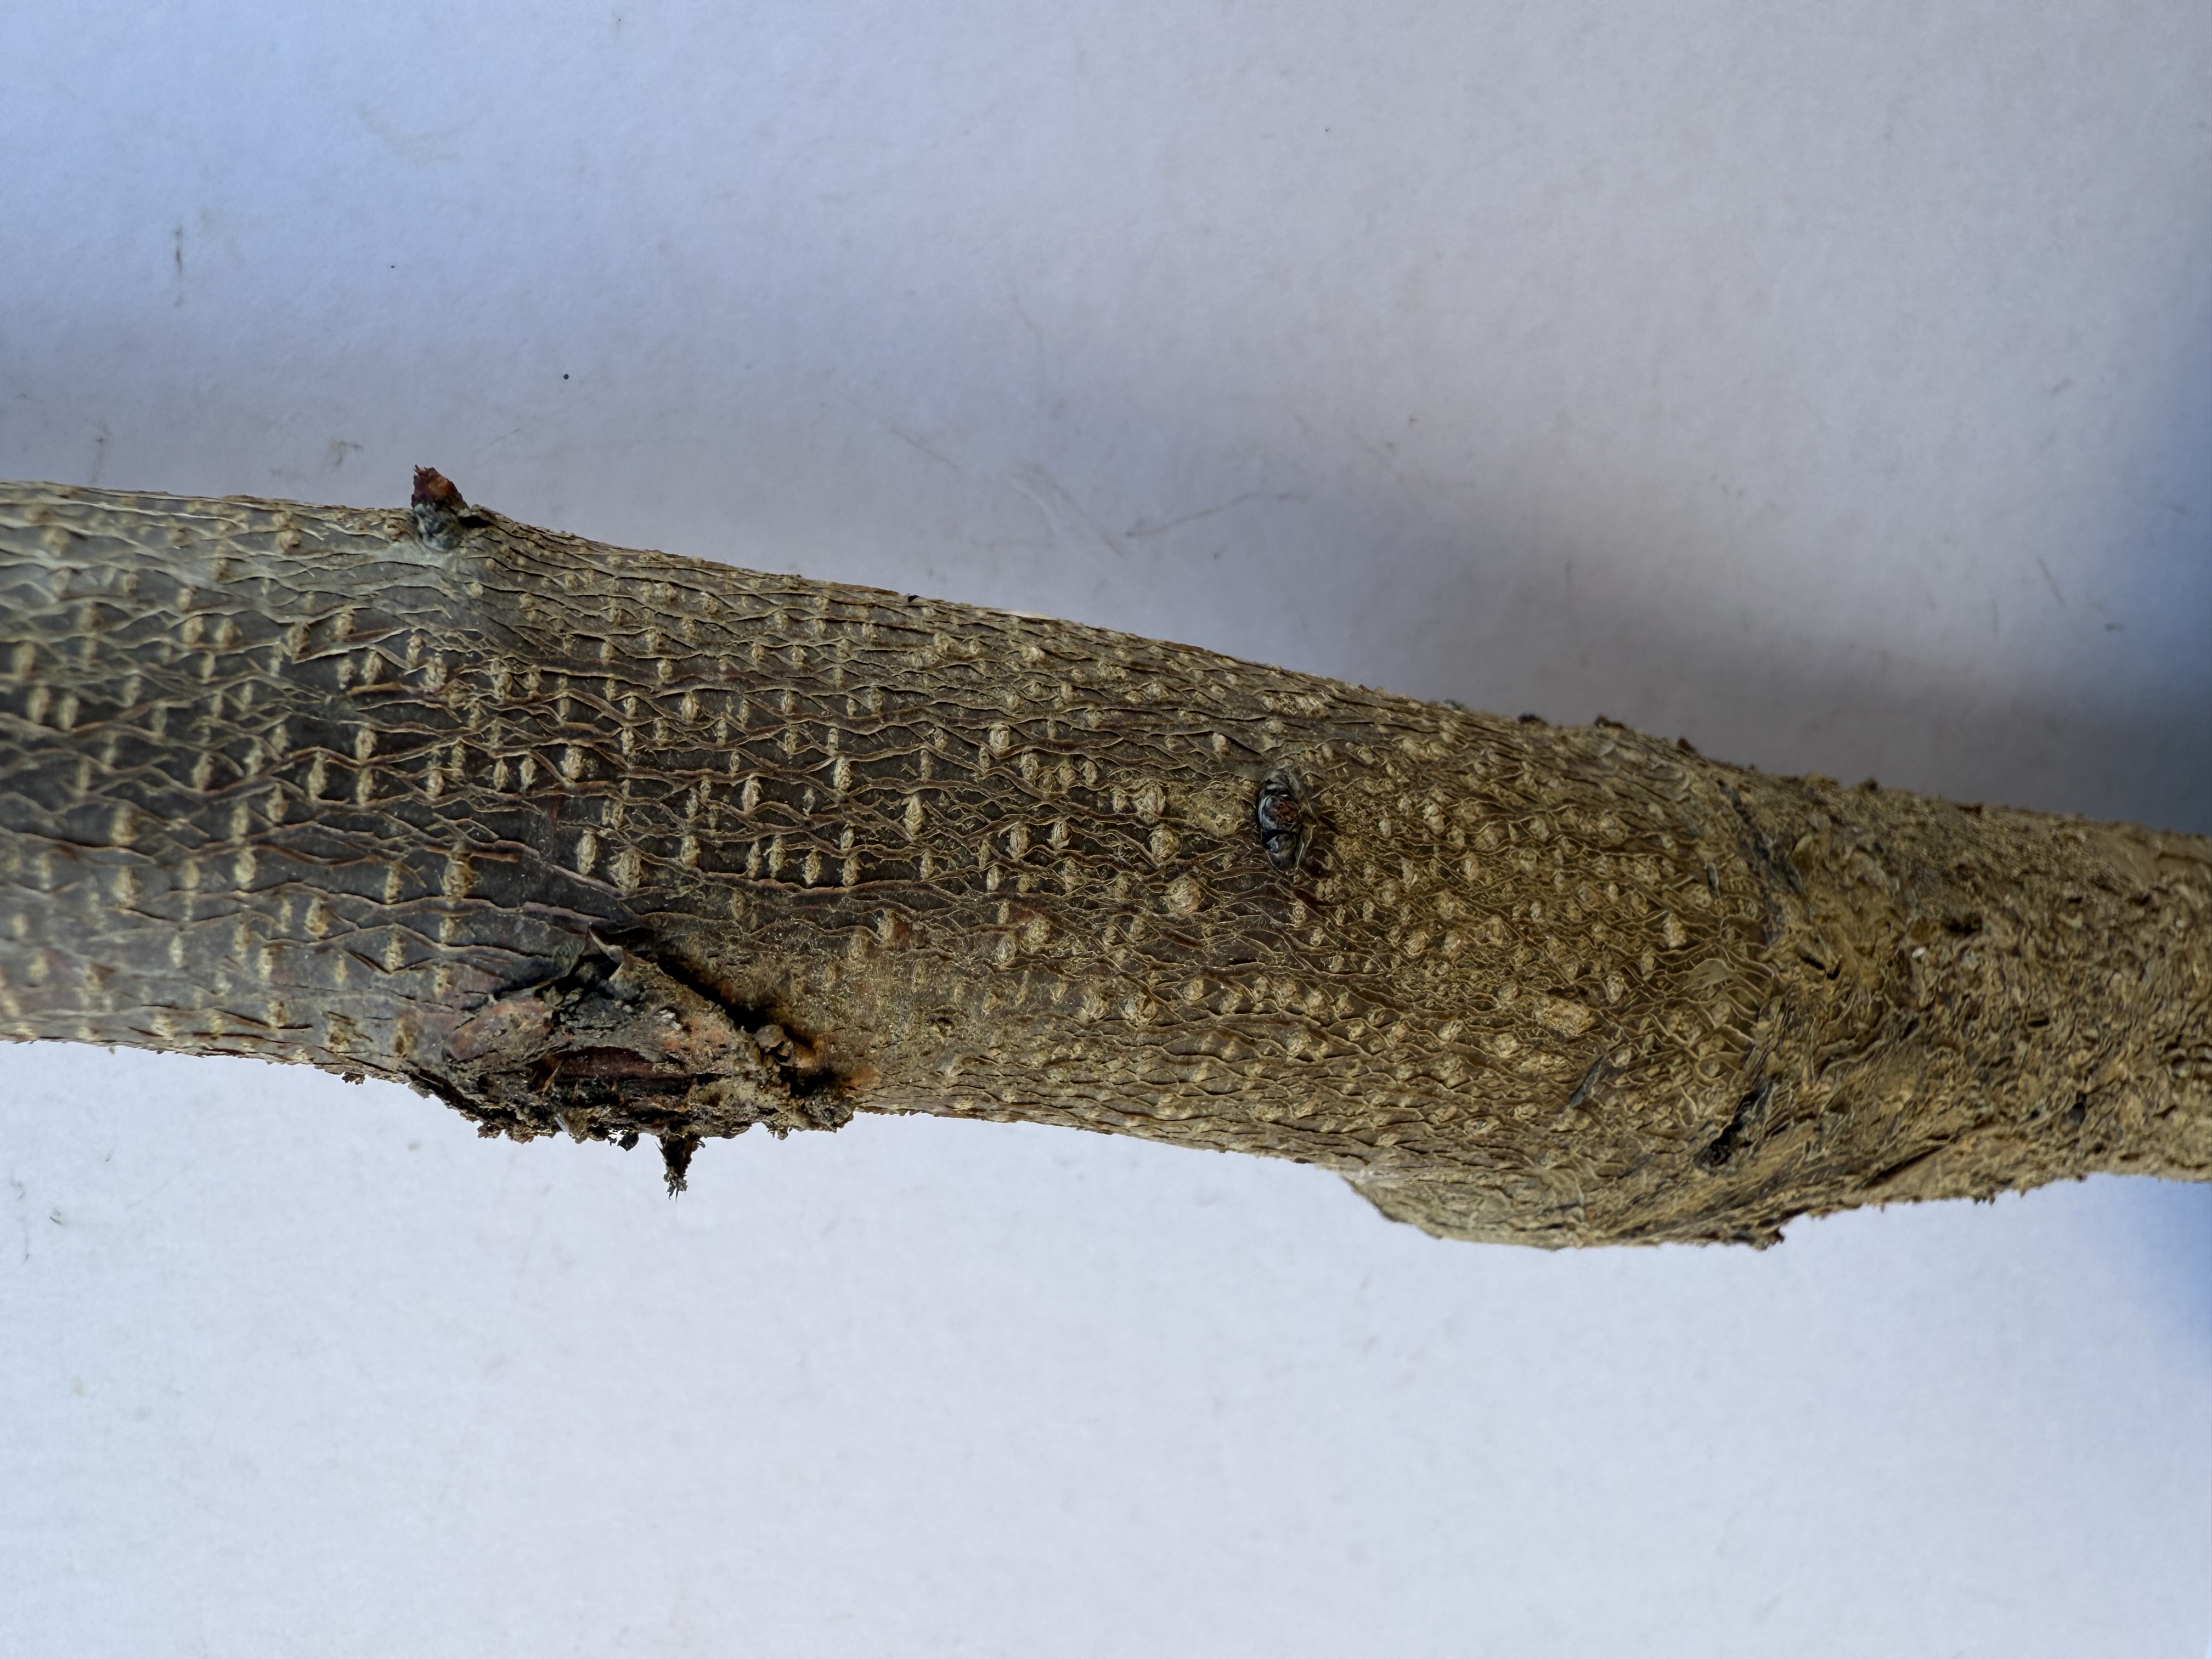
Variety: Igdir Apricot